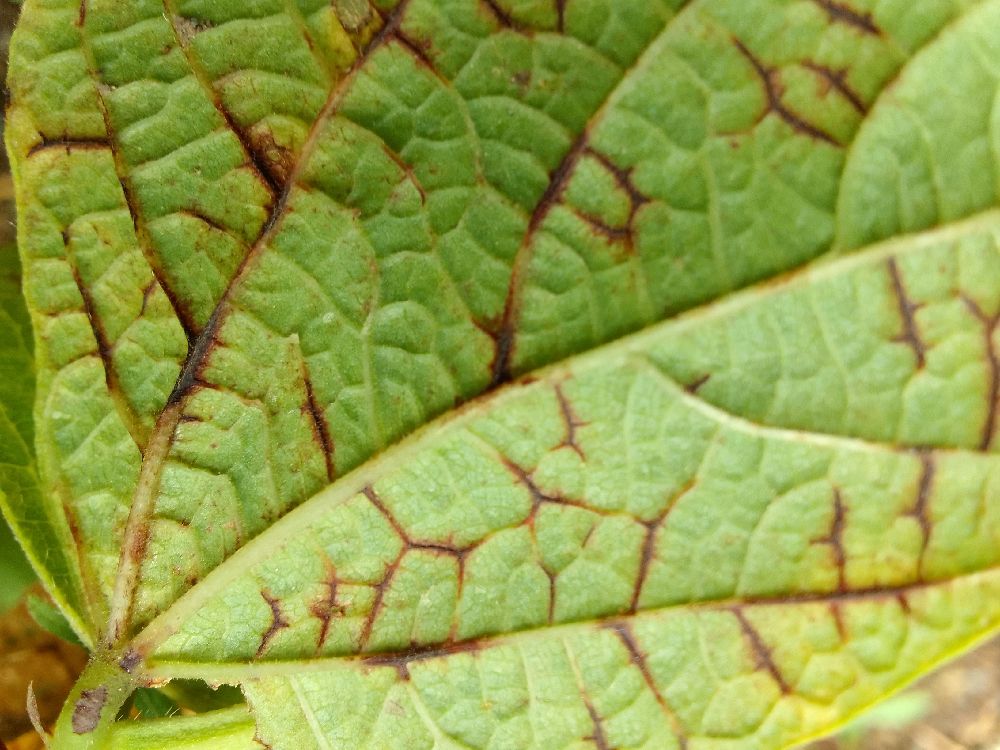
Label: anthracnose